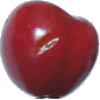
Label: Cherry 2